Harmen Steenwijck

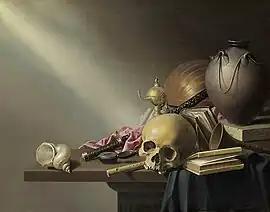
""

Steenwyck was born in Delft, 1612. He was the brother of Pieter Steenwijck, also a still-life painter. His father was Evert Hamenz who was an eyeglass maker. In 1628 he moved to Leiden to live and study with his uncle. He and his brother were taught to paint by their uncle David Bailly in Leiden. Baily is credited with inventing the vanitas genre and he influenced Steenwyck to paint in the vanitas genre. The exact dates of his paintings are not known because he did not date his paintings.